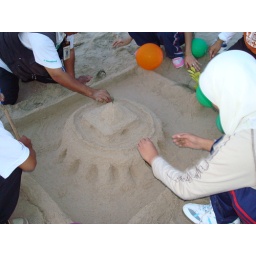
If you fail to build a castle in the air, you will not be able to build a castle on the ground